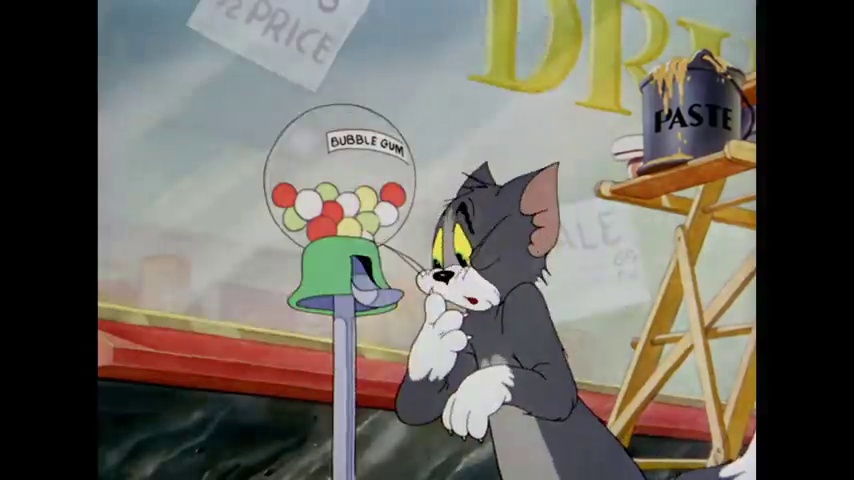
Portrait style: Cartoon Portrait